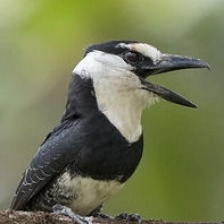
Species: BLACK BREASTED PUFFBIRD
Scientific name: NOTHARCHUS PECTORALIS